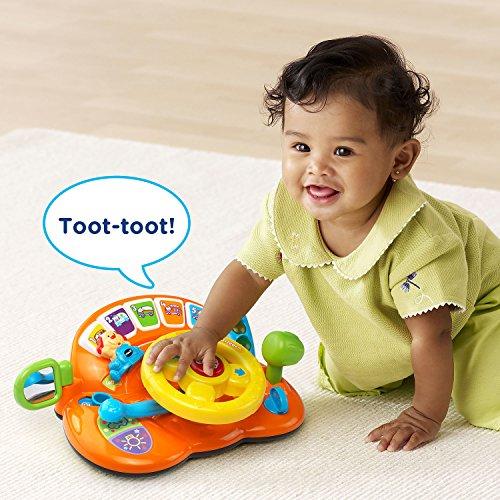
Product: VTech Turn & Learn Driver Amazon Exclusive
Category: Toys & Games | Kids' Electronics | Electronic Learning Toys
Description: Baby driving toy includes 3 play modes so your little toddler driver can learn in animal, driving, and music mode.
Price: $14.99
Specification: ProductDimensions:10.8x8.9x4.4inches|ItemWeight:1.44pounds|ShippingWeight:1.9pounds(Viewshippingratesandpolicies)|ASIN:B012C8L010|Itemmodelnumber:80-166660|Manufacturerrecommendedage:6month-3years|Batteries:2AAbatteriesrequired.(included)